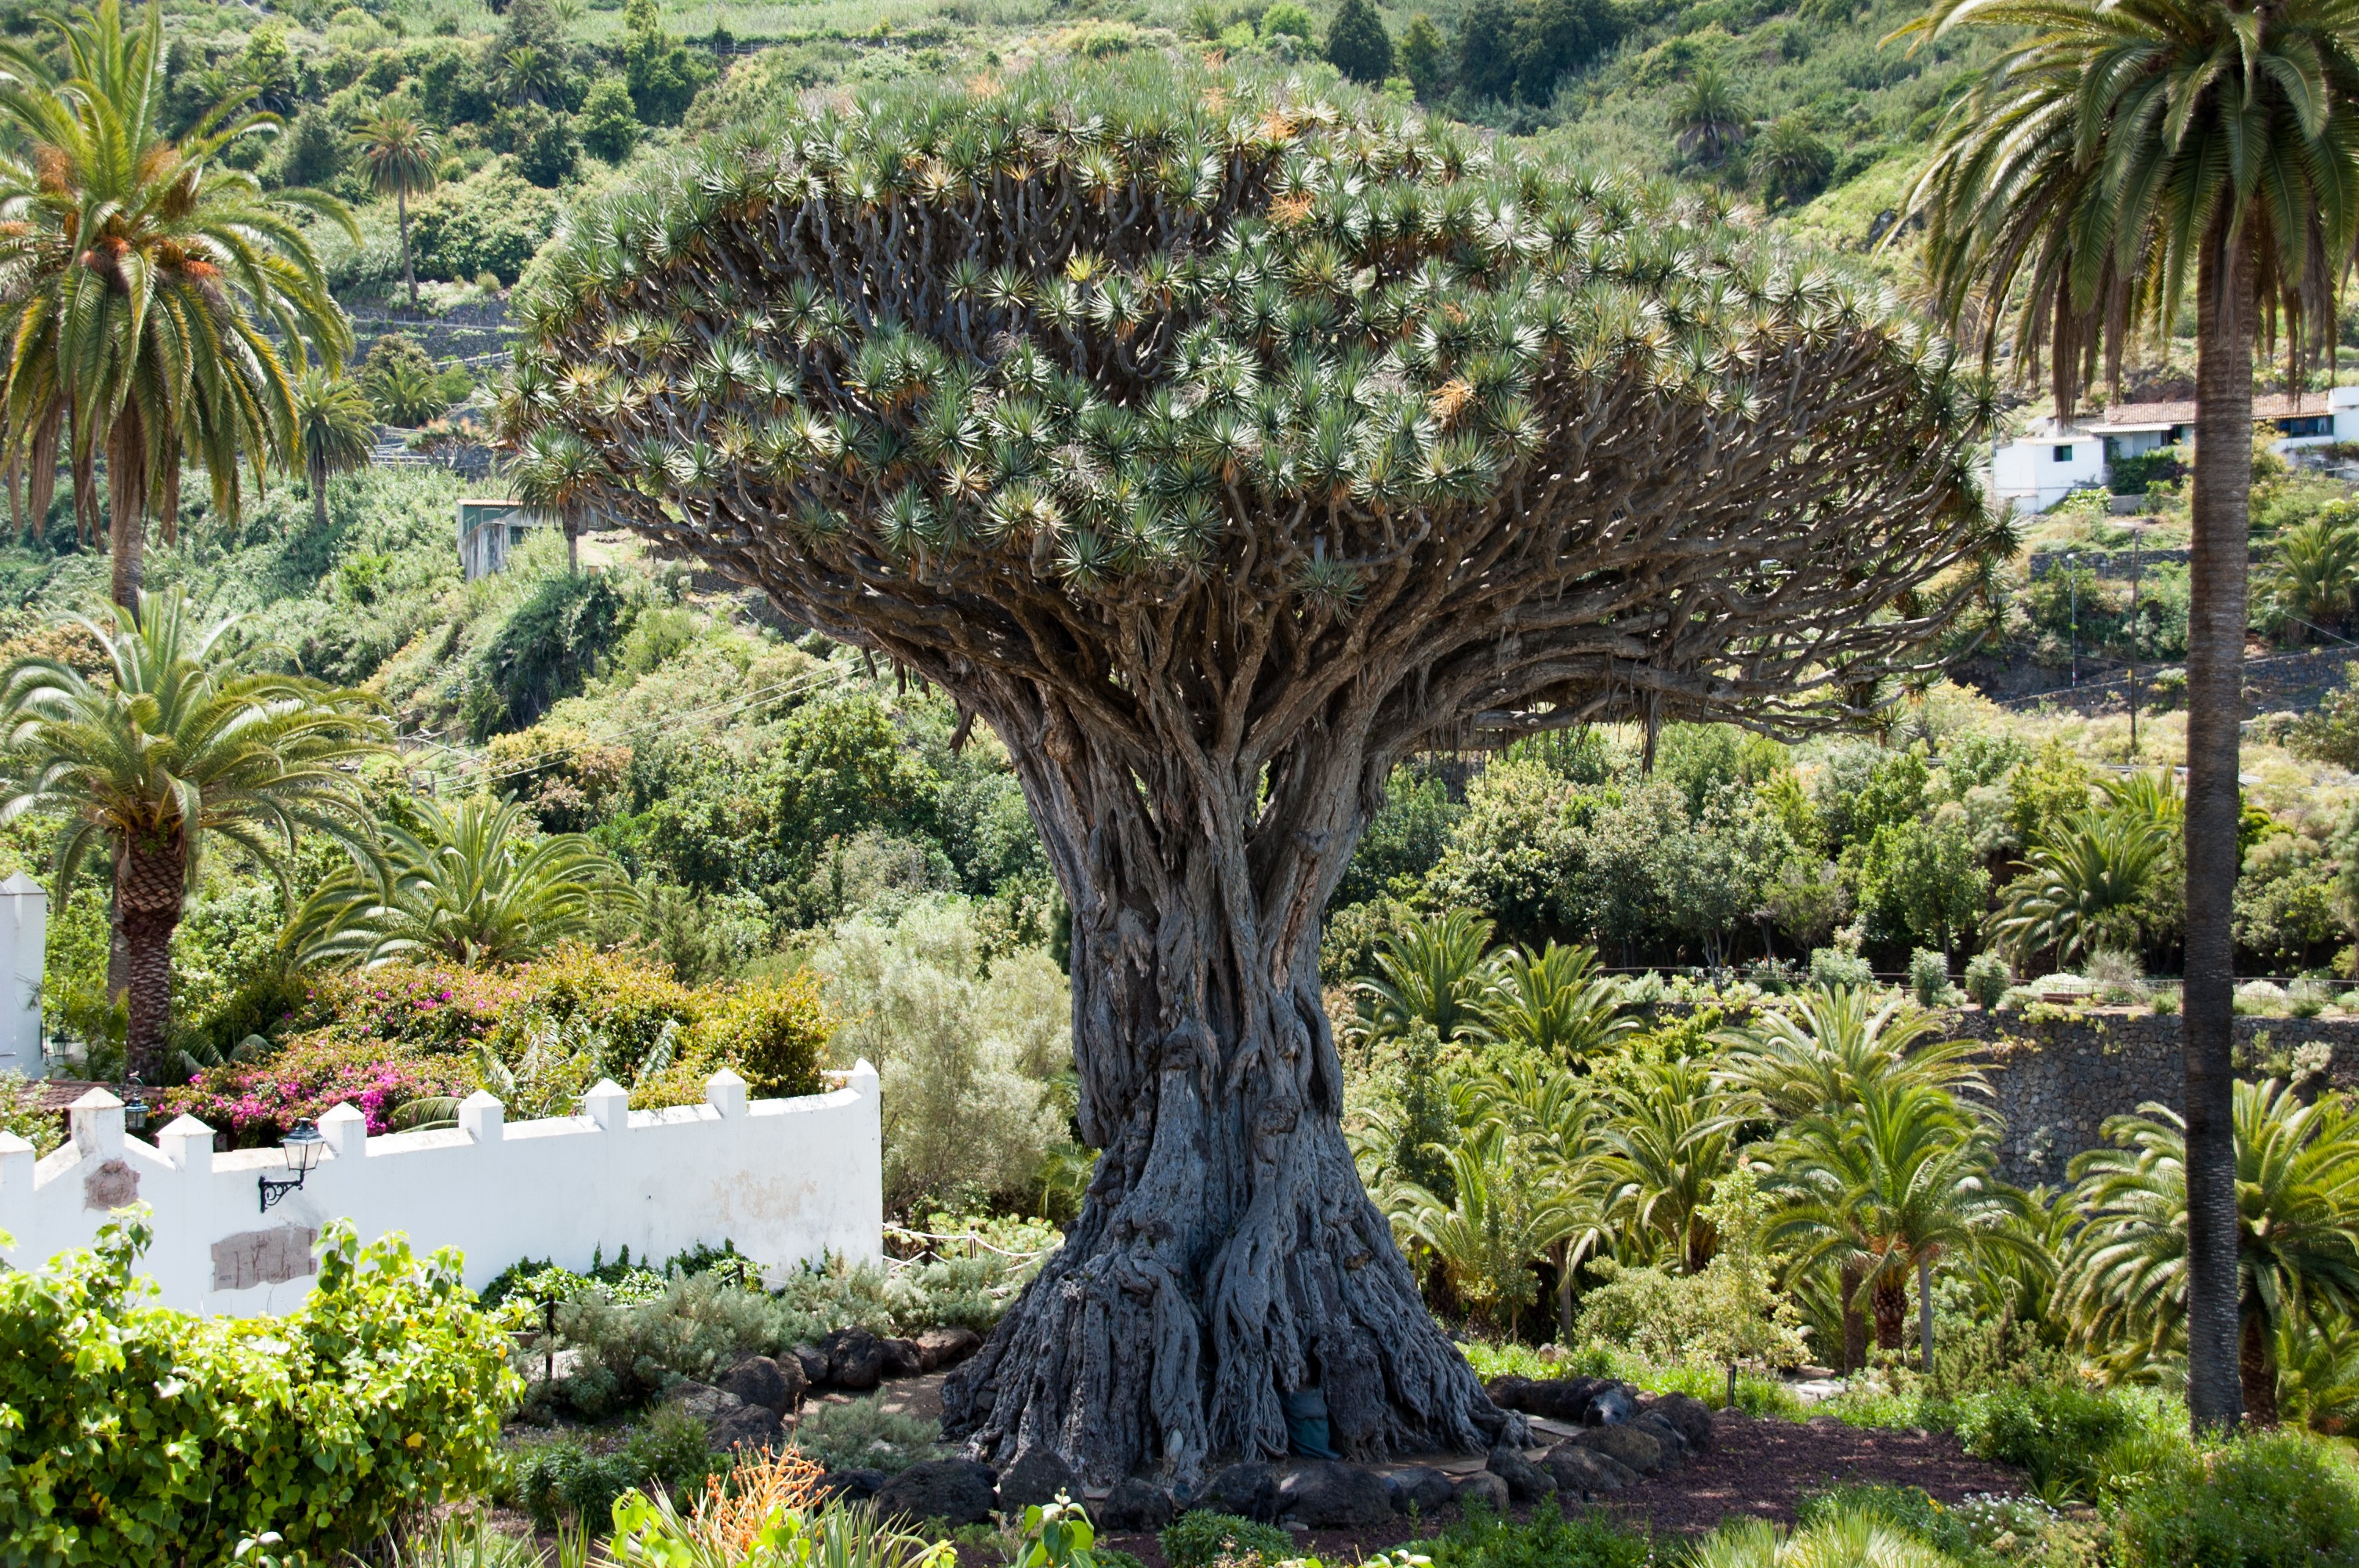
tree, nature, plant, flower, produce, volcano, botany, garden, flora, shrub, plantation, tenerife, botanical garden, ecosystem, date palm, pico del teide, dragon tree, woody plant, land plant, arecales, palm family, borassus flabellifer, elaeis, canary island dragon tree, dracaena draco